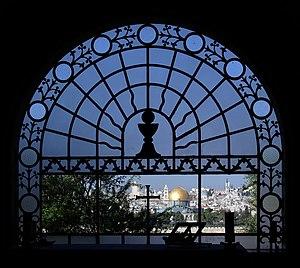
Vue sur le Mont Moriah depuis le Dominus flevit, à Jerusalem.